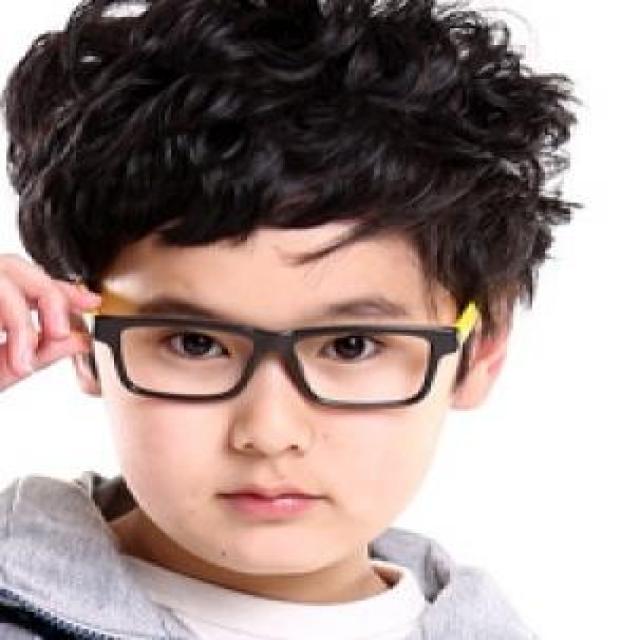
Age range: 0-12